Sky position (RA, Dec in degrees): 211.693, -2.482
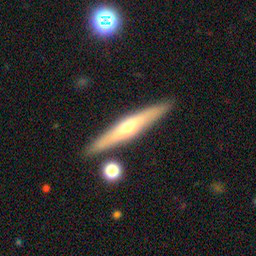
Galaxy morphology: Edge-on Galaxies with Bulge